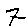
Label: 7